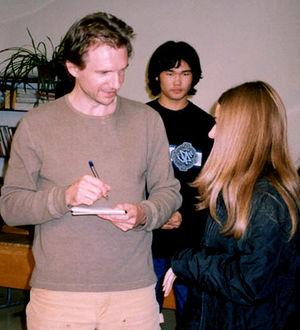
Ralph Nathaniel Twisleton-Wykeham-Fiennes, généralement dit Ralph Fiennes [reɪf faɪnz], né le 22 décembre 1962 à Ipswich en Suffolk, en Angleterre, au Royaume-Uni, est un acteur, réalisateur et producteur de cinéma britannico-serbe.